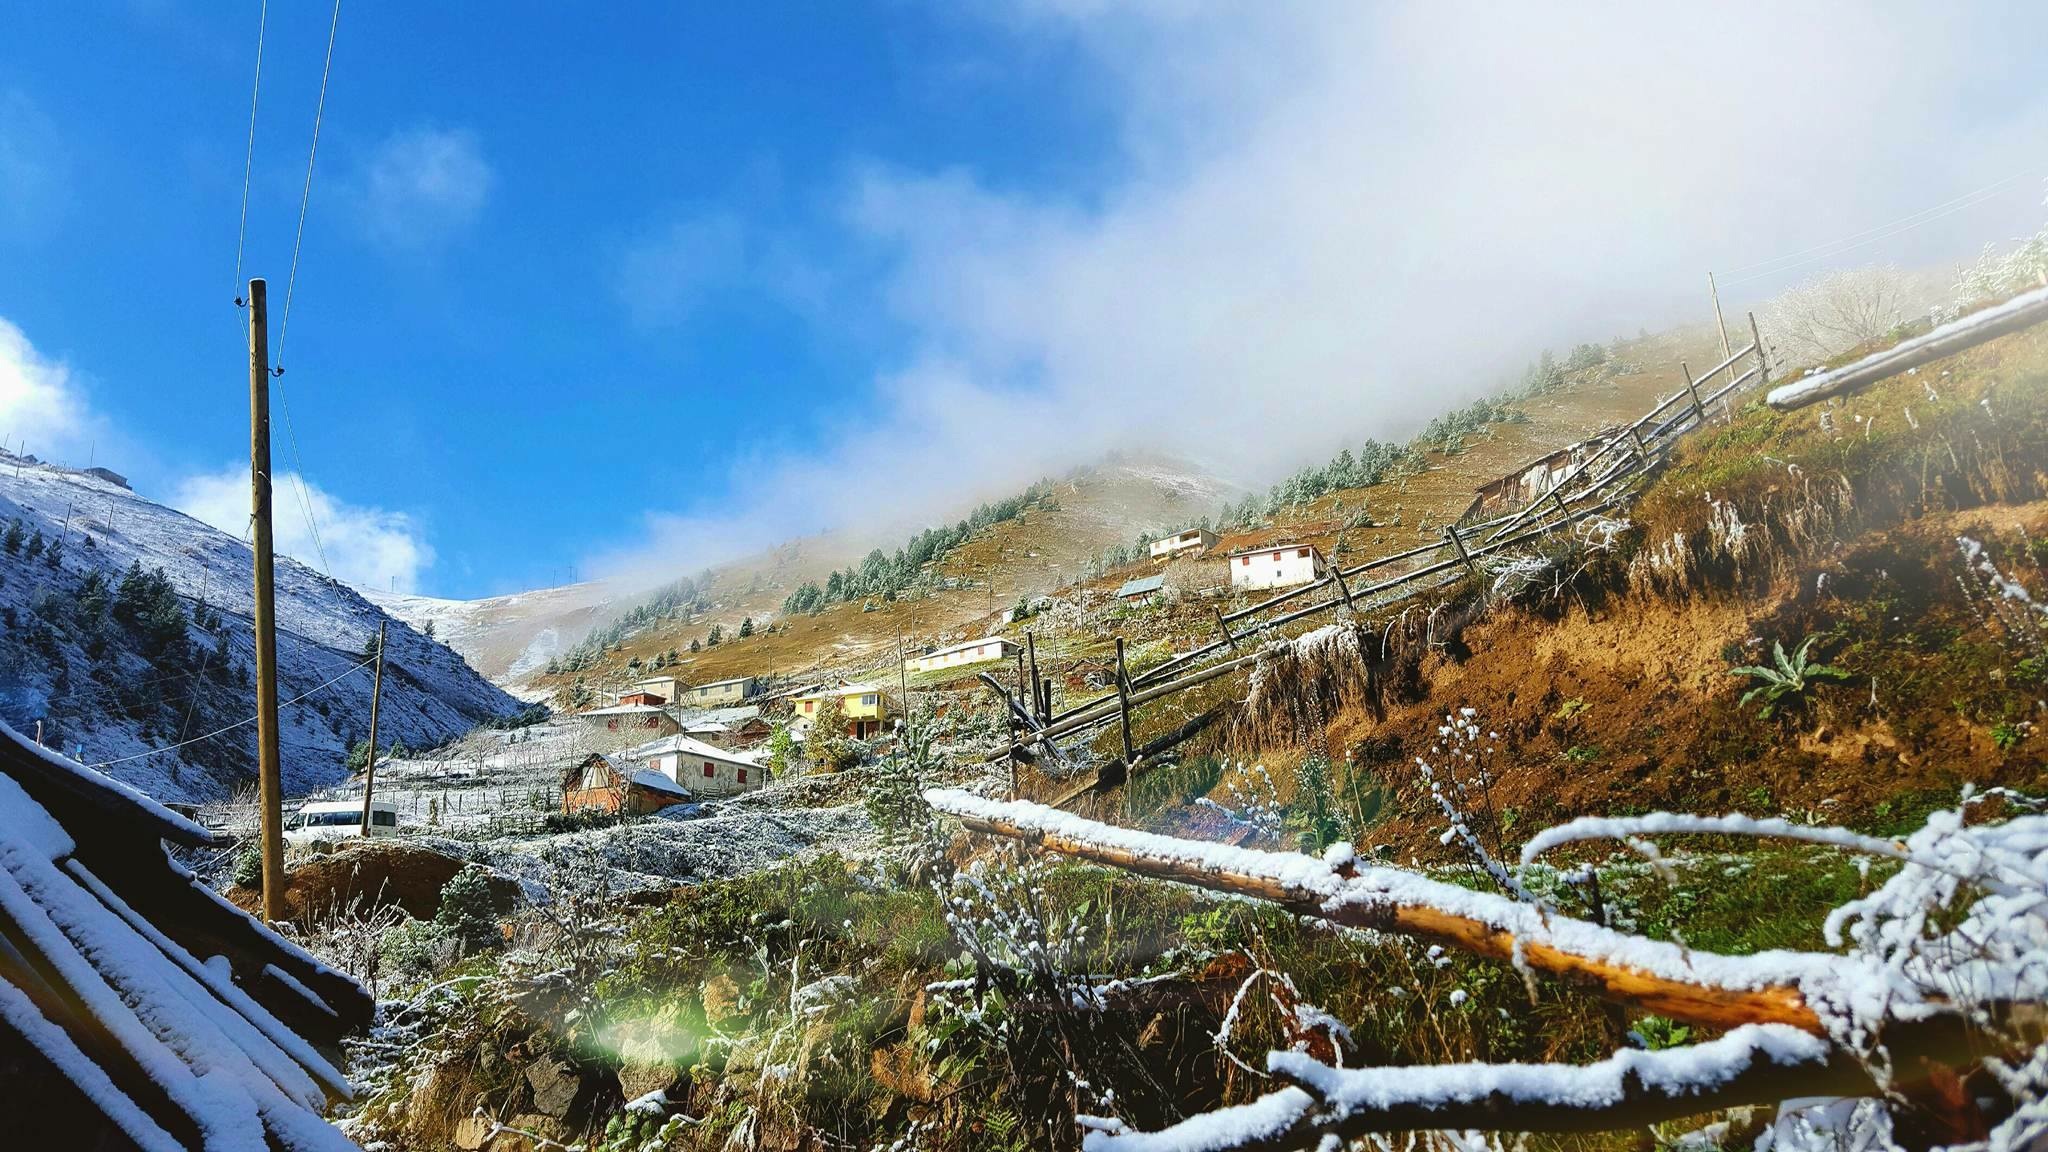
tree, mountain, snow, winter, valley, mountain range, weather, season, alps, mountainous landforms, geological phenomenon